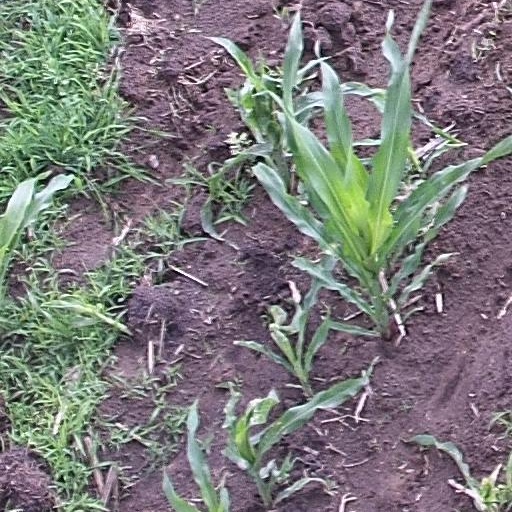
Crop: maize; corn